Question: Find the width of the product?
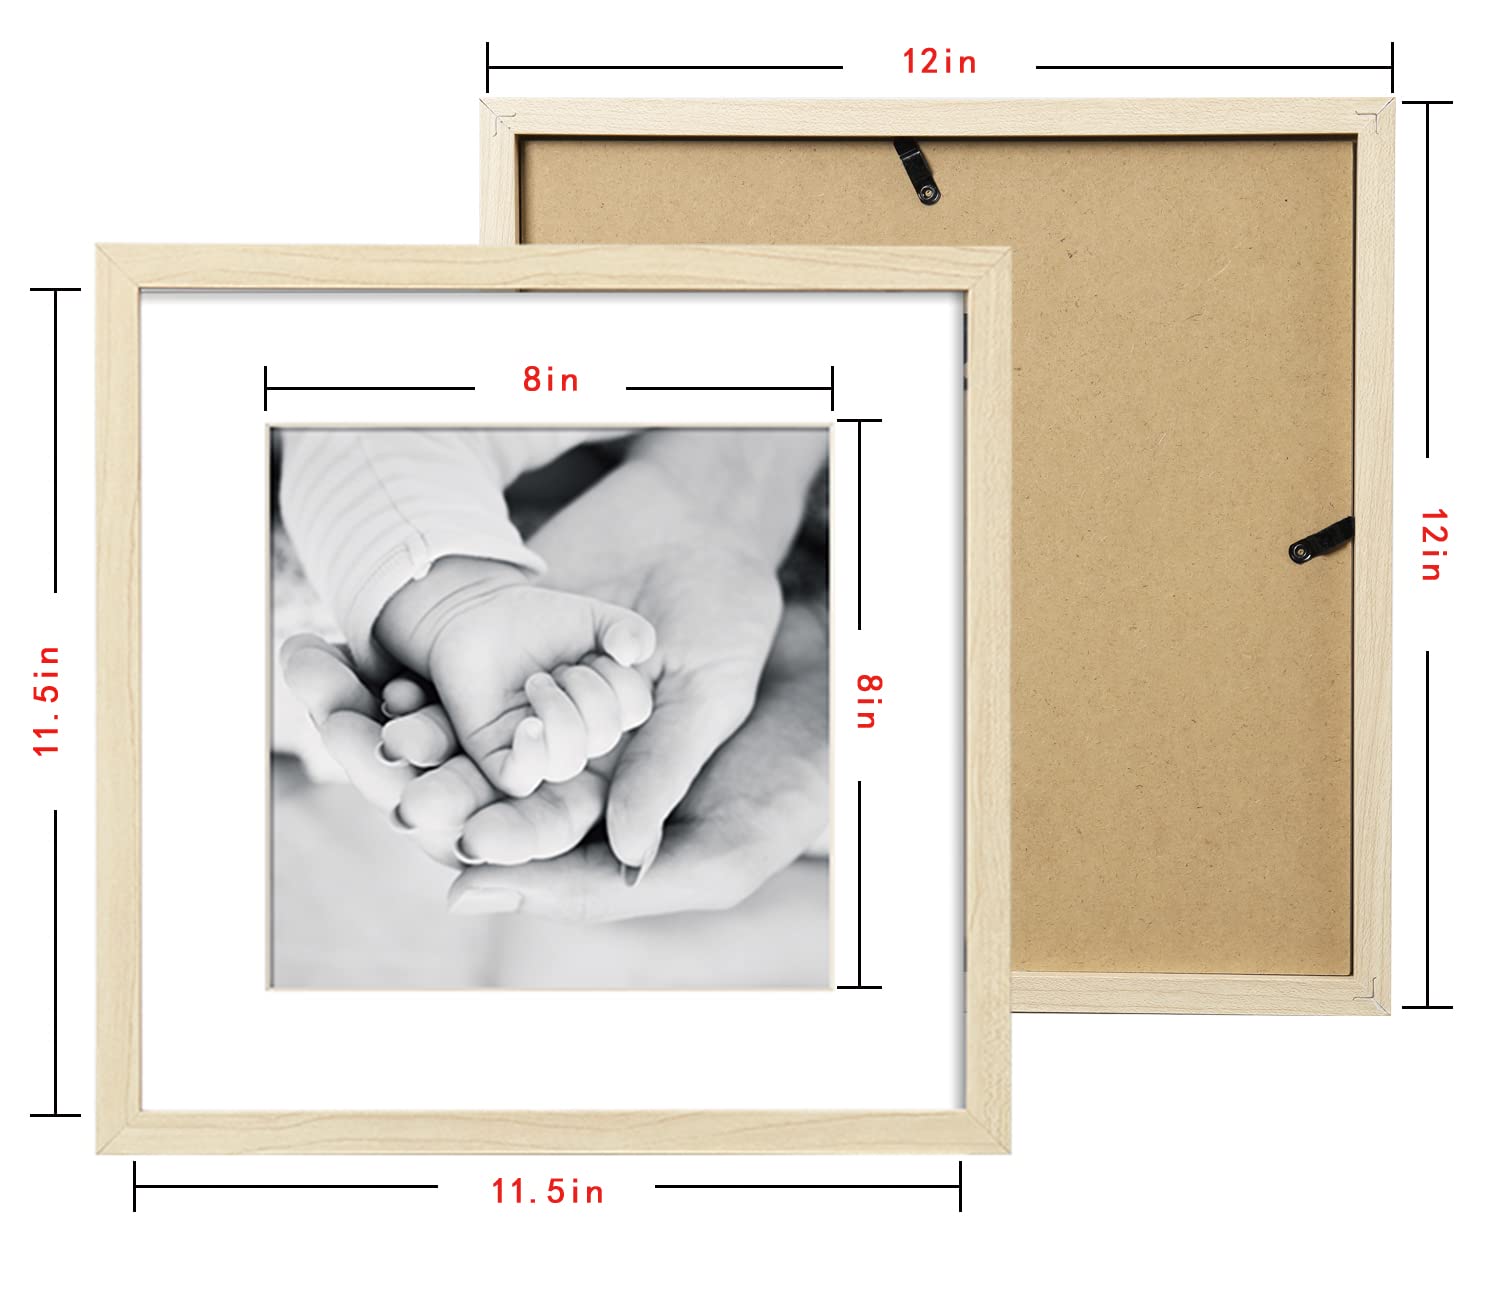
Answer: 11.5 inch